St Mary's Church, Mirfield

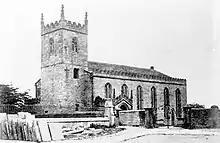
The second church sometime before demolition

Construction began on a site slightly to the north-west of the 1826 church and progressed rapidly. Funds were provided for the construction both by public subscription and private donation; the family of Joseph Lee gave £3,000 for construction of the tower and the family of Joshua Ingram gave £5,500 for its completion. The total cost of the new building, including furnishings, exceeded £30,000 (equivalent to £3.6 million in 2020). During construction, the preserved pillar in the vicarage garden was included within the choir vestry of the new church by Scott. An inscription on the pillar makes reference to this.